Auchan

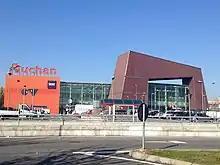
Former Auchan hypermarket in Cesano Boscone, Milan, Italy

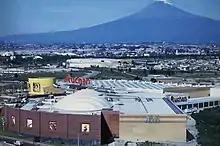
Former Auchan hypermarket in Puebla, Mexico

Auchan (branded as Aшан) has been active on the Russian market since 2002 and had over 100 hypermarkets in the country by December 2016. It's the company's third largest market, after France and China. Revenues for the country reached $5 billion in 2014, ranking third behind the local retailers X5 Retail Group and Magnit. In 2016 it was ranked first in a list of the largest foreign-owned companies by the Russian edition of Forbes.